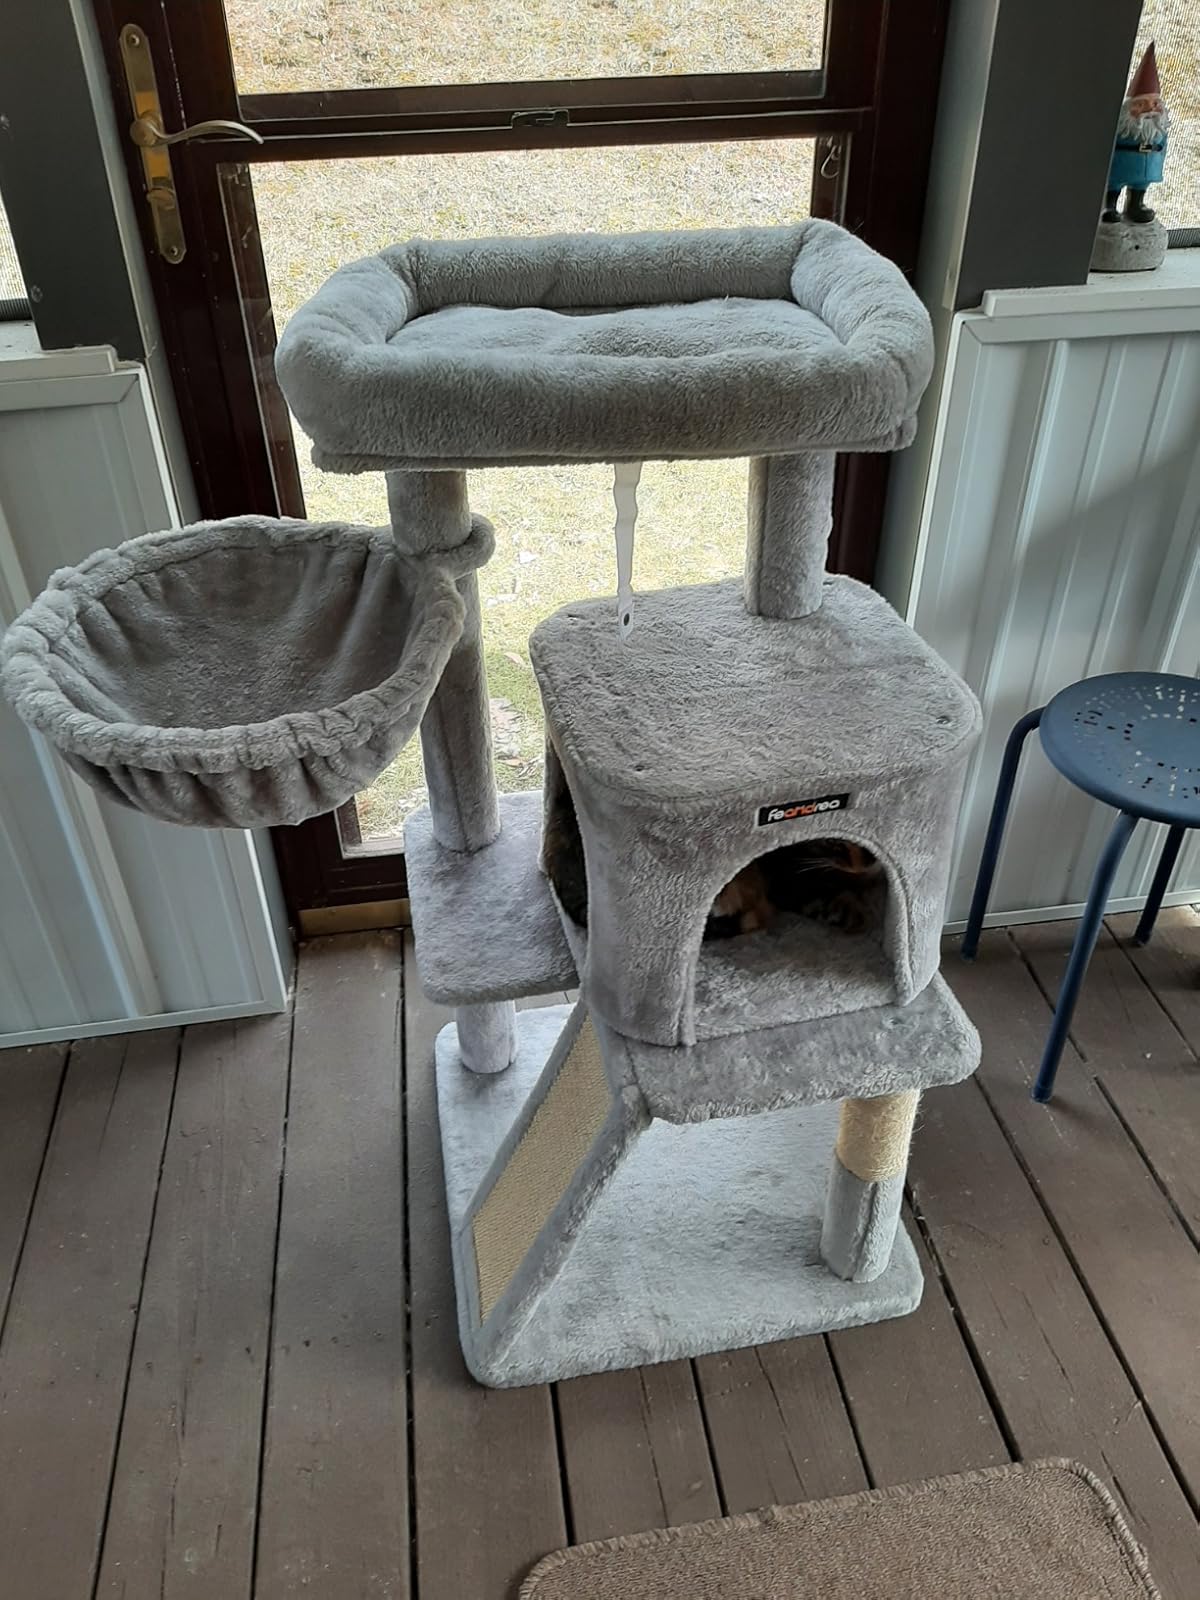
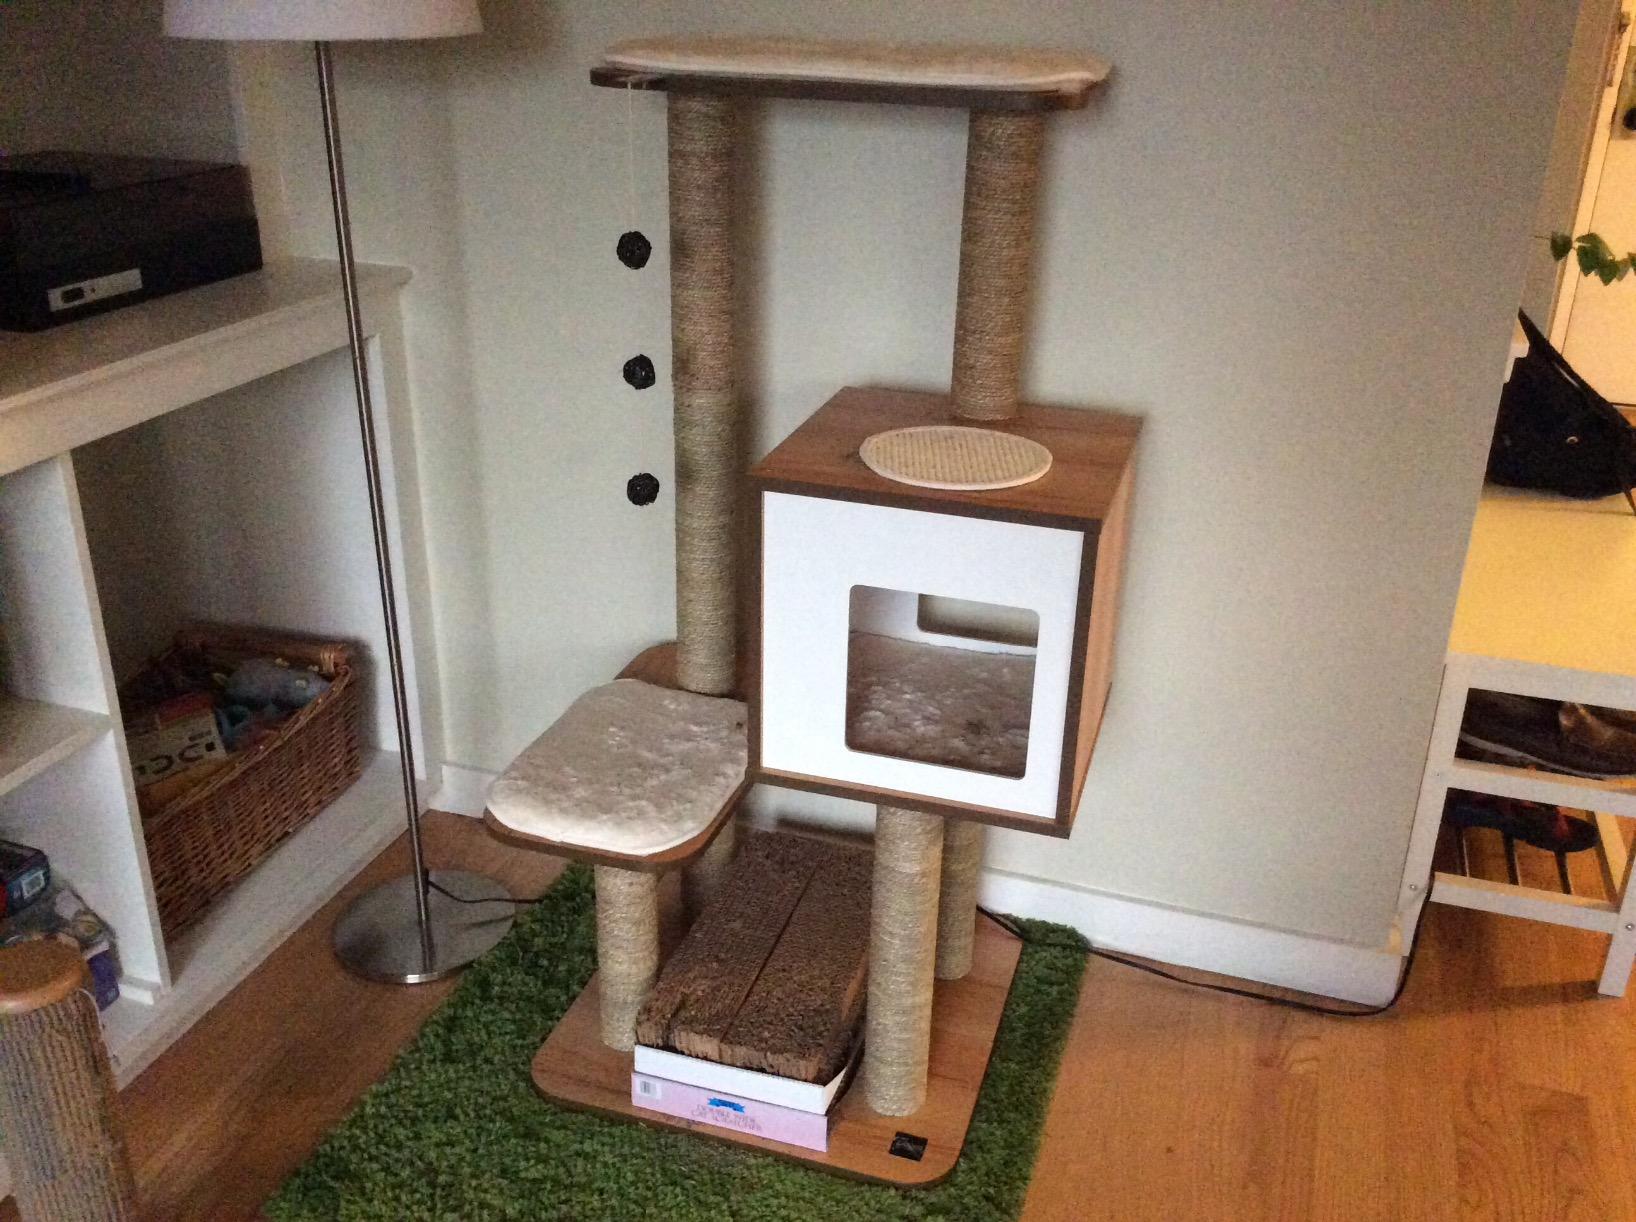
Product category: items_cat tree
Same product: no